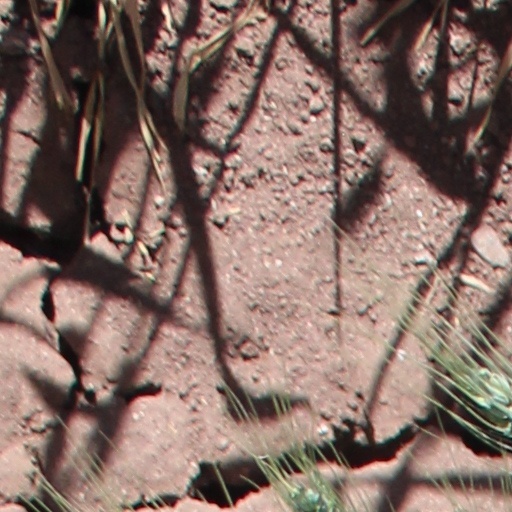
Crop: wheat